Roland Zöffel

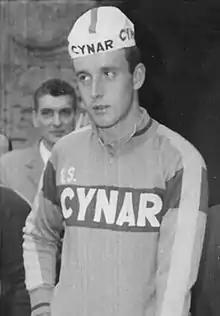
Zöffel in 1963

Roland Zöffel (born 17 August 1938) is a Swiss former cyclist. He competed in the team time trial at the 1960 Summer Olympics. He also rode in the 1965 Tour de France and the 1963 Giro d'Italia.